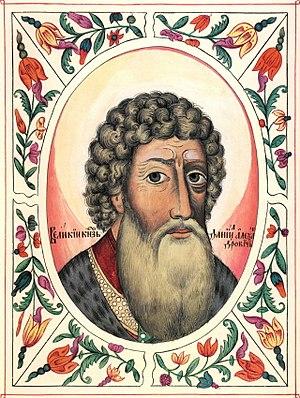
Daniel Alexandrovitch de Moscou, saint Daniel de Moscou pour l'Église orthodoxe, né en 1261 et mort le 4 mars 1303, est le premier prince de Moscou.
Ceci est la liste des monarques de Russie.